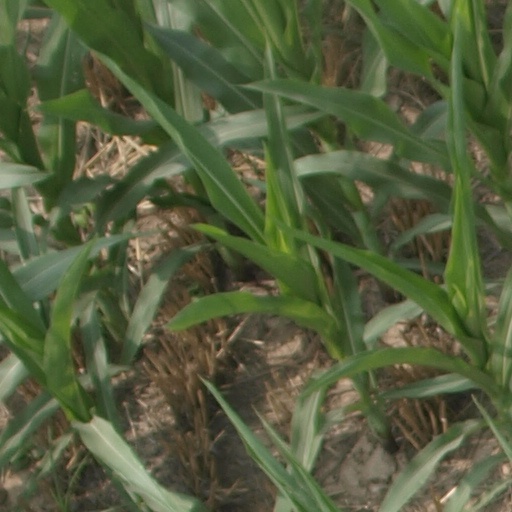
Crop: maize; corn